Boardwalk Empire

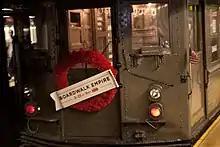
IRT LoV car 5443 advertising "Boardwalk Empire"'s second season

To promote the second season, which started on September 25, 2011, the producers paid the Metropolitan Transportation Authority $150,000 to decorate and operate a New York Transit Museum train of four retired New York City Subway Lo-V cars for each weekend in September 2011. The two pairs of subway cars used were 5290 & 5292 (both built in 1917) and 5443 and 5483 (both built in 1924). The train operated between noon and 6 pm, and as an express between 96th Street and Times Square–42nd Street Subway on the IRT Broadway–Seventh Avenue Line. While the MTA runs "nostalgia trains" each year, this was the first time they had been used for an advertising tie-in.